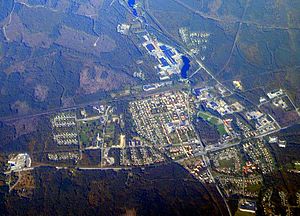
Laxå
Luftfoto af byen Laxå
Laxå er en by i landskapet Närke i Örebro län i Sverige. Den er administrationsby i Laxå kommune og i år 2010 boede der 3.064 mennesker. Laxå ligger ved E20 og var tidligere jernbaneknudepunkt og industriby. I nærheden af Laxå ligger kurbyen Porla brunn.